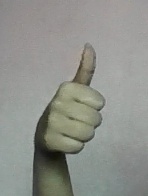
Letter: aleff